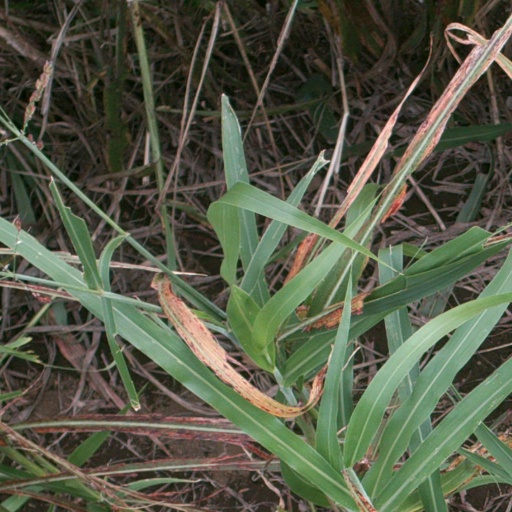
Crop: sorghum